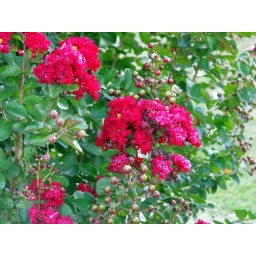
Vibrant pink flowers on The River Walk Park Trail in Sevierville, TN